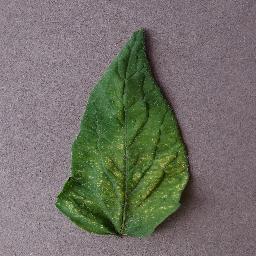
Label: Tomato___Spider_mites Two-spotted_spider_mite